Downlands College

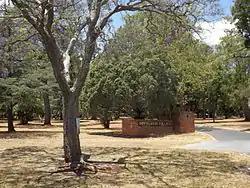
Ruthven Street entrance, 2014

Downlands College, officially named Downlands Sacred Heart College, is a private, Primary school, secondary, coeducational, day and boarding school at Harlaxton in Toowoomba, Queensland, Australia. Founded by the Missionaries of the Sacred Heart in 1931, the college began as a boarding school for boys with a total enrolment of 68.